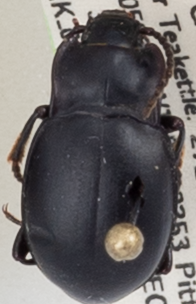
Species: Metrius contractus
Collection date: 2022-08-31
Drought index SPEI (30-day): -0.284
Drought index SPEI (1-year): -1.01
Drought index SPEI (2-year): -2.09